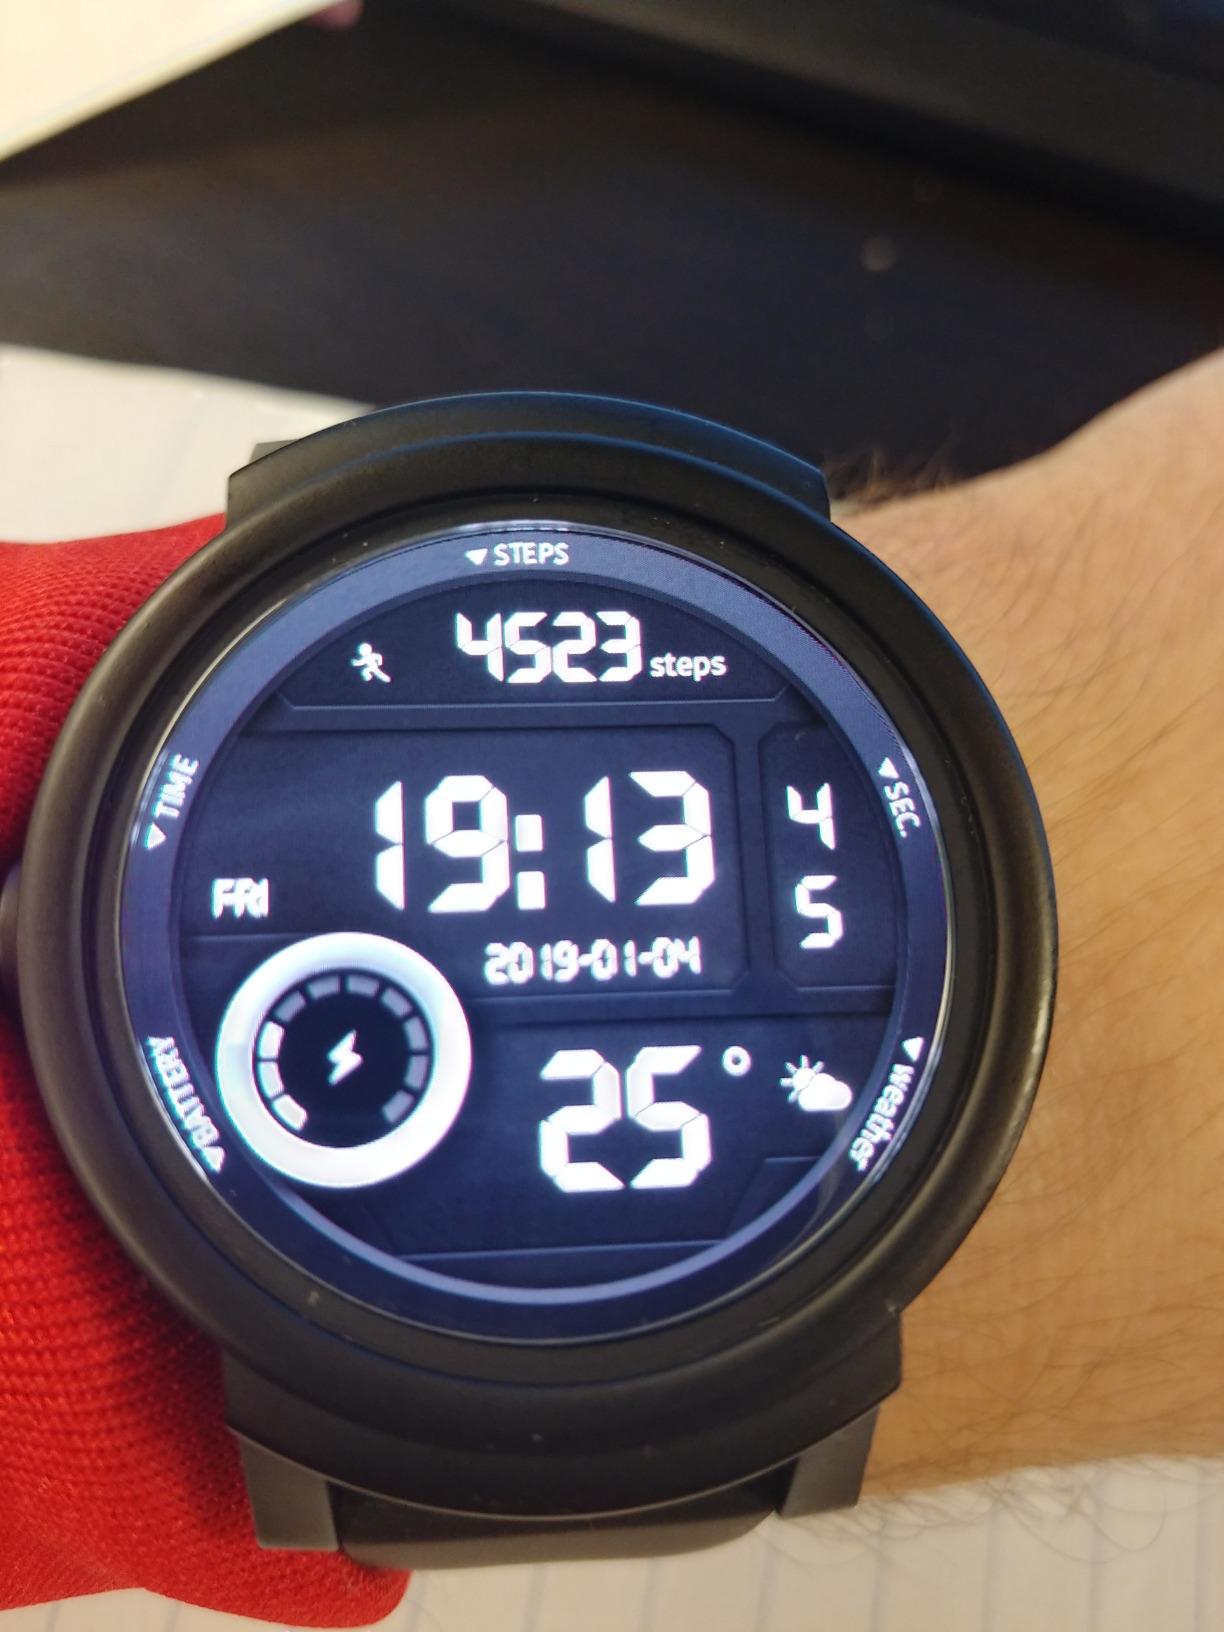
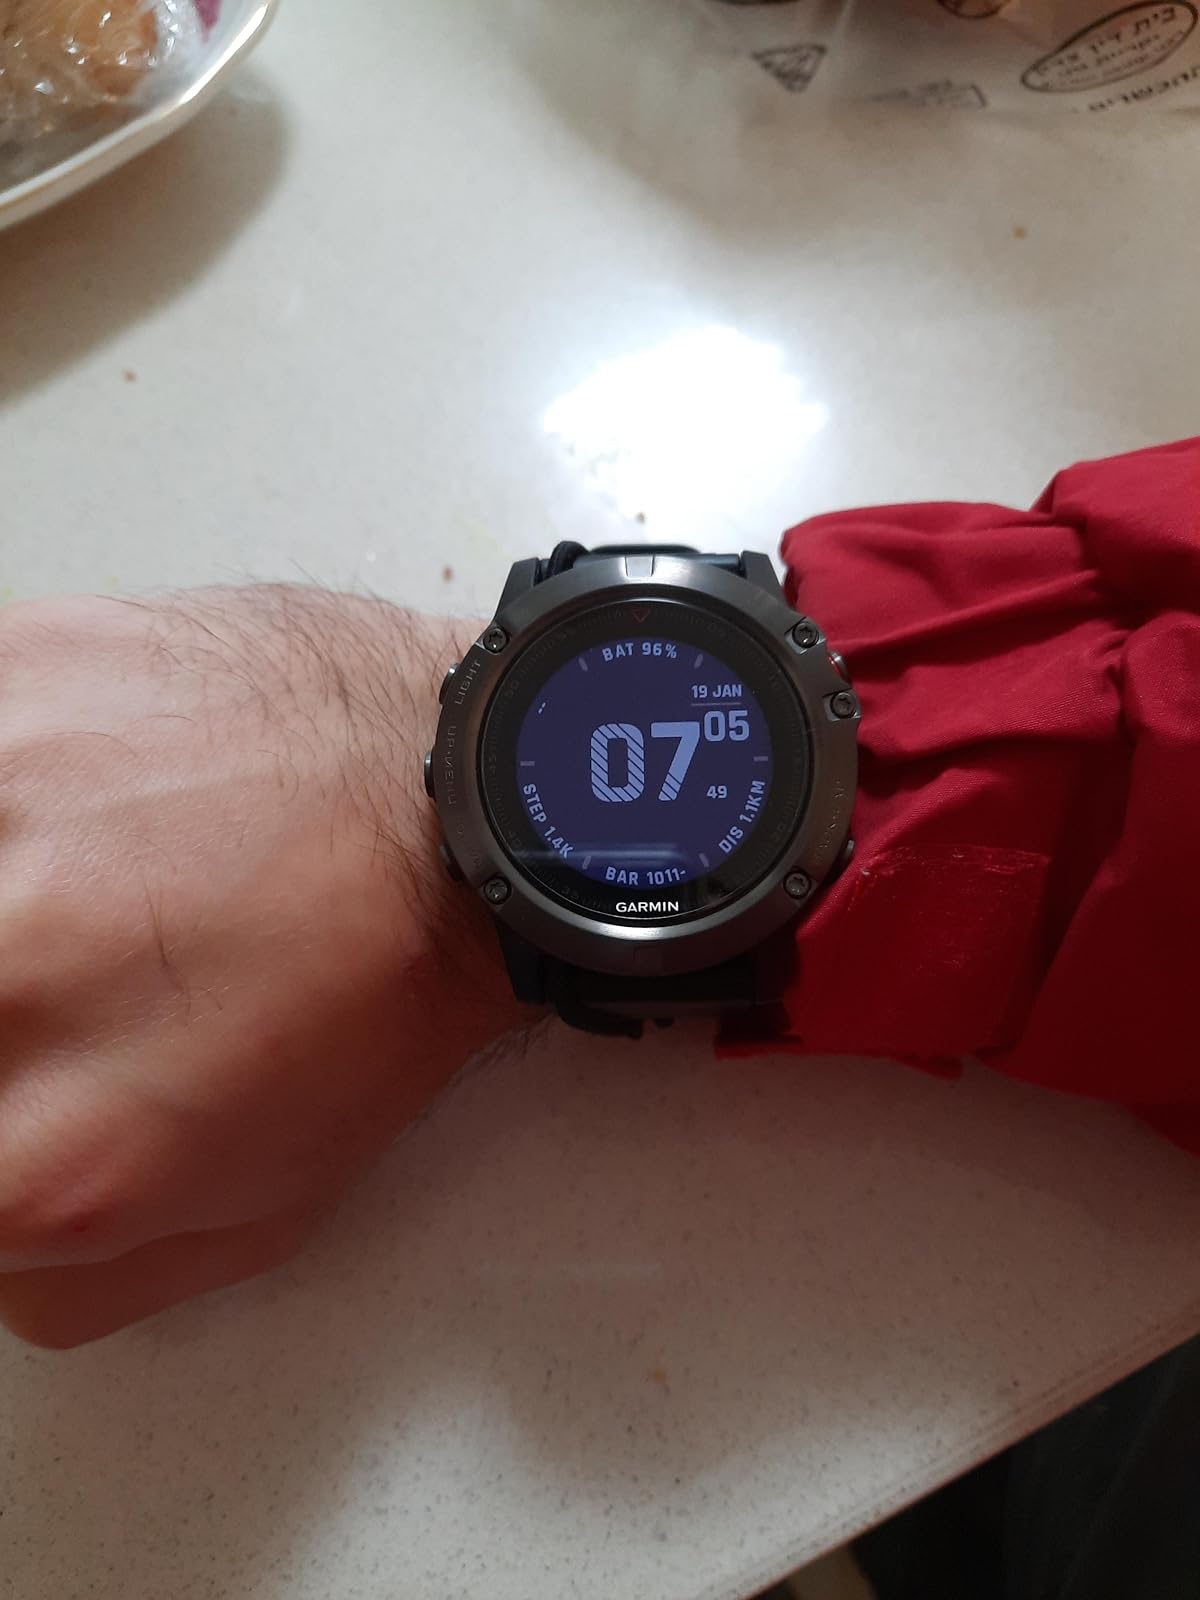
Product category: smartwatch
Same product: no